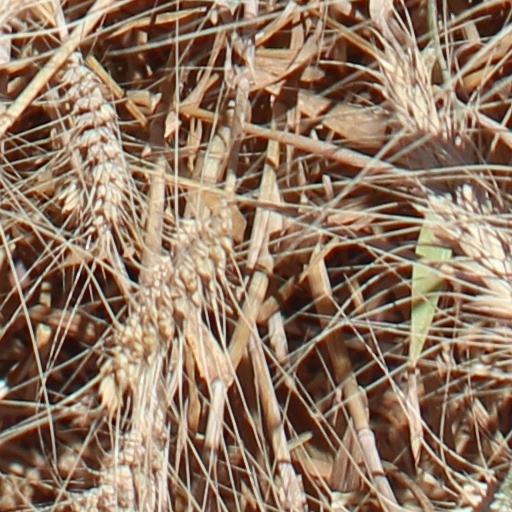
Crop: wheat